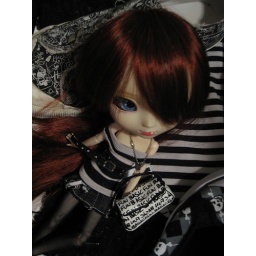
I've never seen so much black and white in my life!